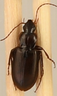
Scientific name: Calathus advena
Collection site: Rocky Mountains NEON (RMNP), plot RMNP_014